Kebab shop

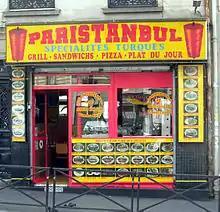
Kebab shop in Paris.

A kebab shop is a quick service food establishment specialising in various fast food and street food dishes, primarily doner kebab and related sandwiches, including falafel.